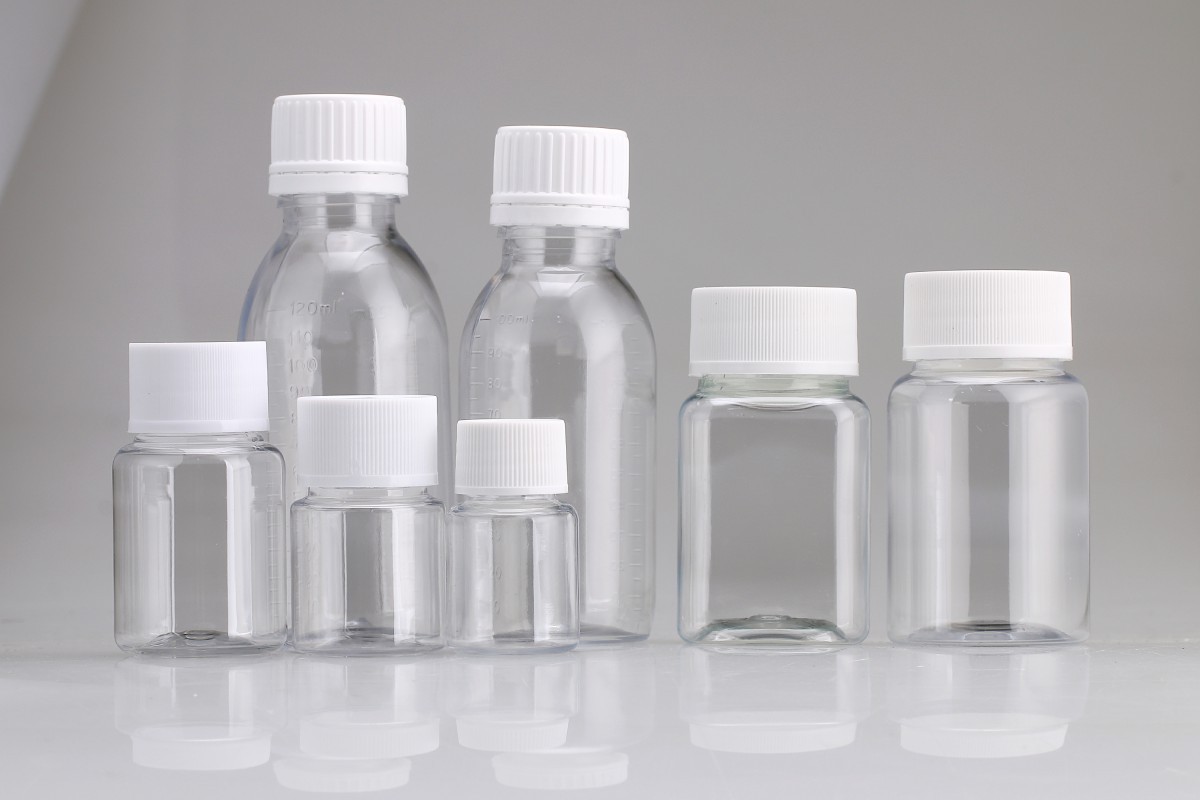
Waste category: plastic